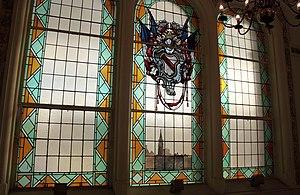
Vitraux du hall d'accès direct (non ouvert au public) aux salons de l'Empereur (devenus le Salon Grand Voyageur).La représentation de la silhouette de la Cathédrale Notre-Dame est un élément de la partie centrale.
La gare de Strasbourg-Ville, usuellement appelée « gare de Strasbourg », ou encore « gare centrale », est une gare ferroviaire française, située dans le quartier administratif Gare - Tribunal, sur le territoire de la commune de Strasbourg, chef-lieu du département du Bas-Rhin et de la région Grand Est.